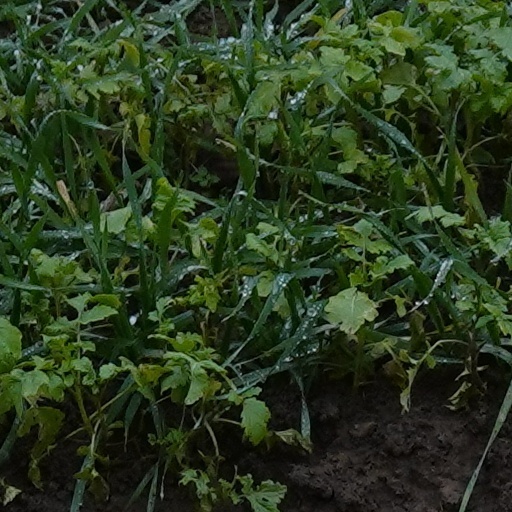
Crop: wheat